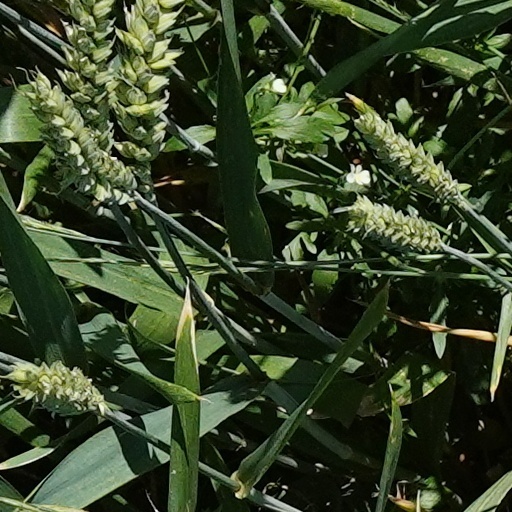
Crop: wheat